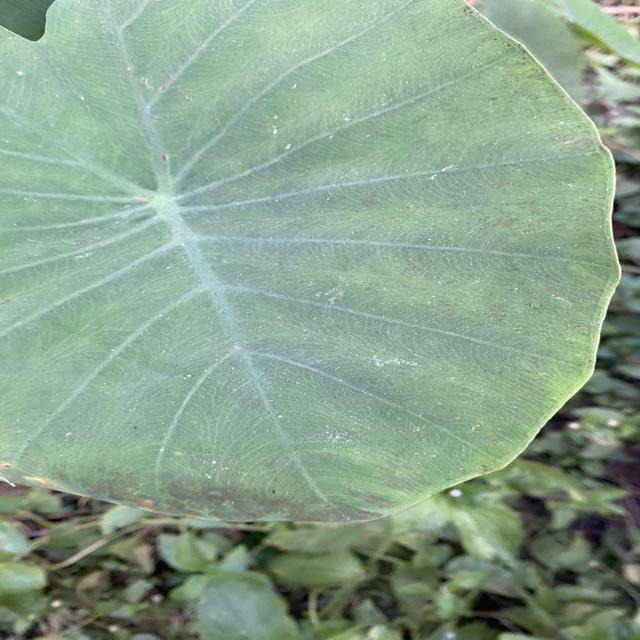
Label: Early_Blight